Rémy Mwamba

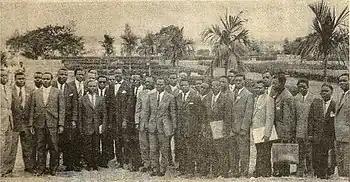
Mwamba served as Minister of Justice in the first Congolese government (pictured).

The government was paralyzed by the political battle that ensued, and on 14 September, Colonel Mobutu announced a military takeover and the installation of his own administration. Two days later, Lumumba was placed under house arrest. By October, Lumumba's supporters were convinced that few of their goals could be achieved through the new government. In November Mobutu's troops arrested and harassed several of them, including Mwamba. Antoine Gizenga, the former Deputy Prime Minister, fled to Stanleyville to set up a new pro-Lumumba regime. Mwamba attempted to escape to the city with Lumumba and Pierre Mulele. At the Sankuru river Lumumba was separated from his wife and youngest child and, against Mwamba's and Mulele's advice, went back for them and was arrested. Mwamba and Mulele spent several days in the bush before reaching Stanleyville. Once there the former was made Minister of Justice in Gizenga's government. In January 1961 Lumumba was executed in the secessionist State of Katanga. His death brought negative opinion of both Katanga and the central government to a climax. Hoping to defuse the situation, the Léopoldville authorities opened serious negotiations with Gizenga's regime. The following month Mwamba toured the declared "Province of Lualaba" in northern Katanga. On 2 August a compromise between the central government and Gizenga's regime resulted in the installation of a new national coalition government under Cyrille Adoula. Mwamba returned to his post as Minister of Justice. In late December he accompanied Adoula to Kitona to negotiate with Katangese President Moïse Tshombe. In July 1962 Adoula shuffled his cabinet and Mwamba was dismissed.